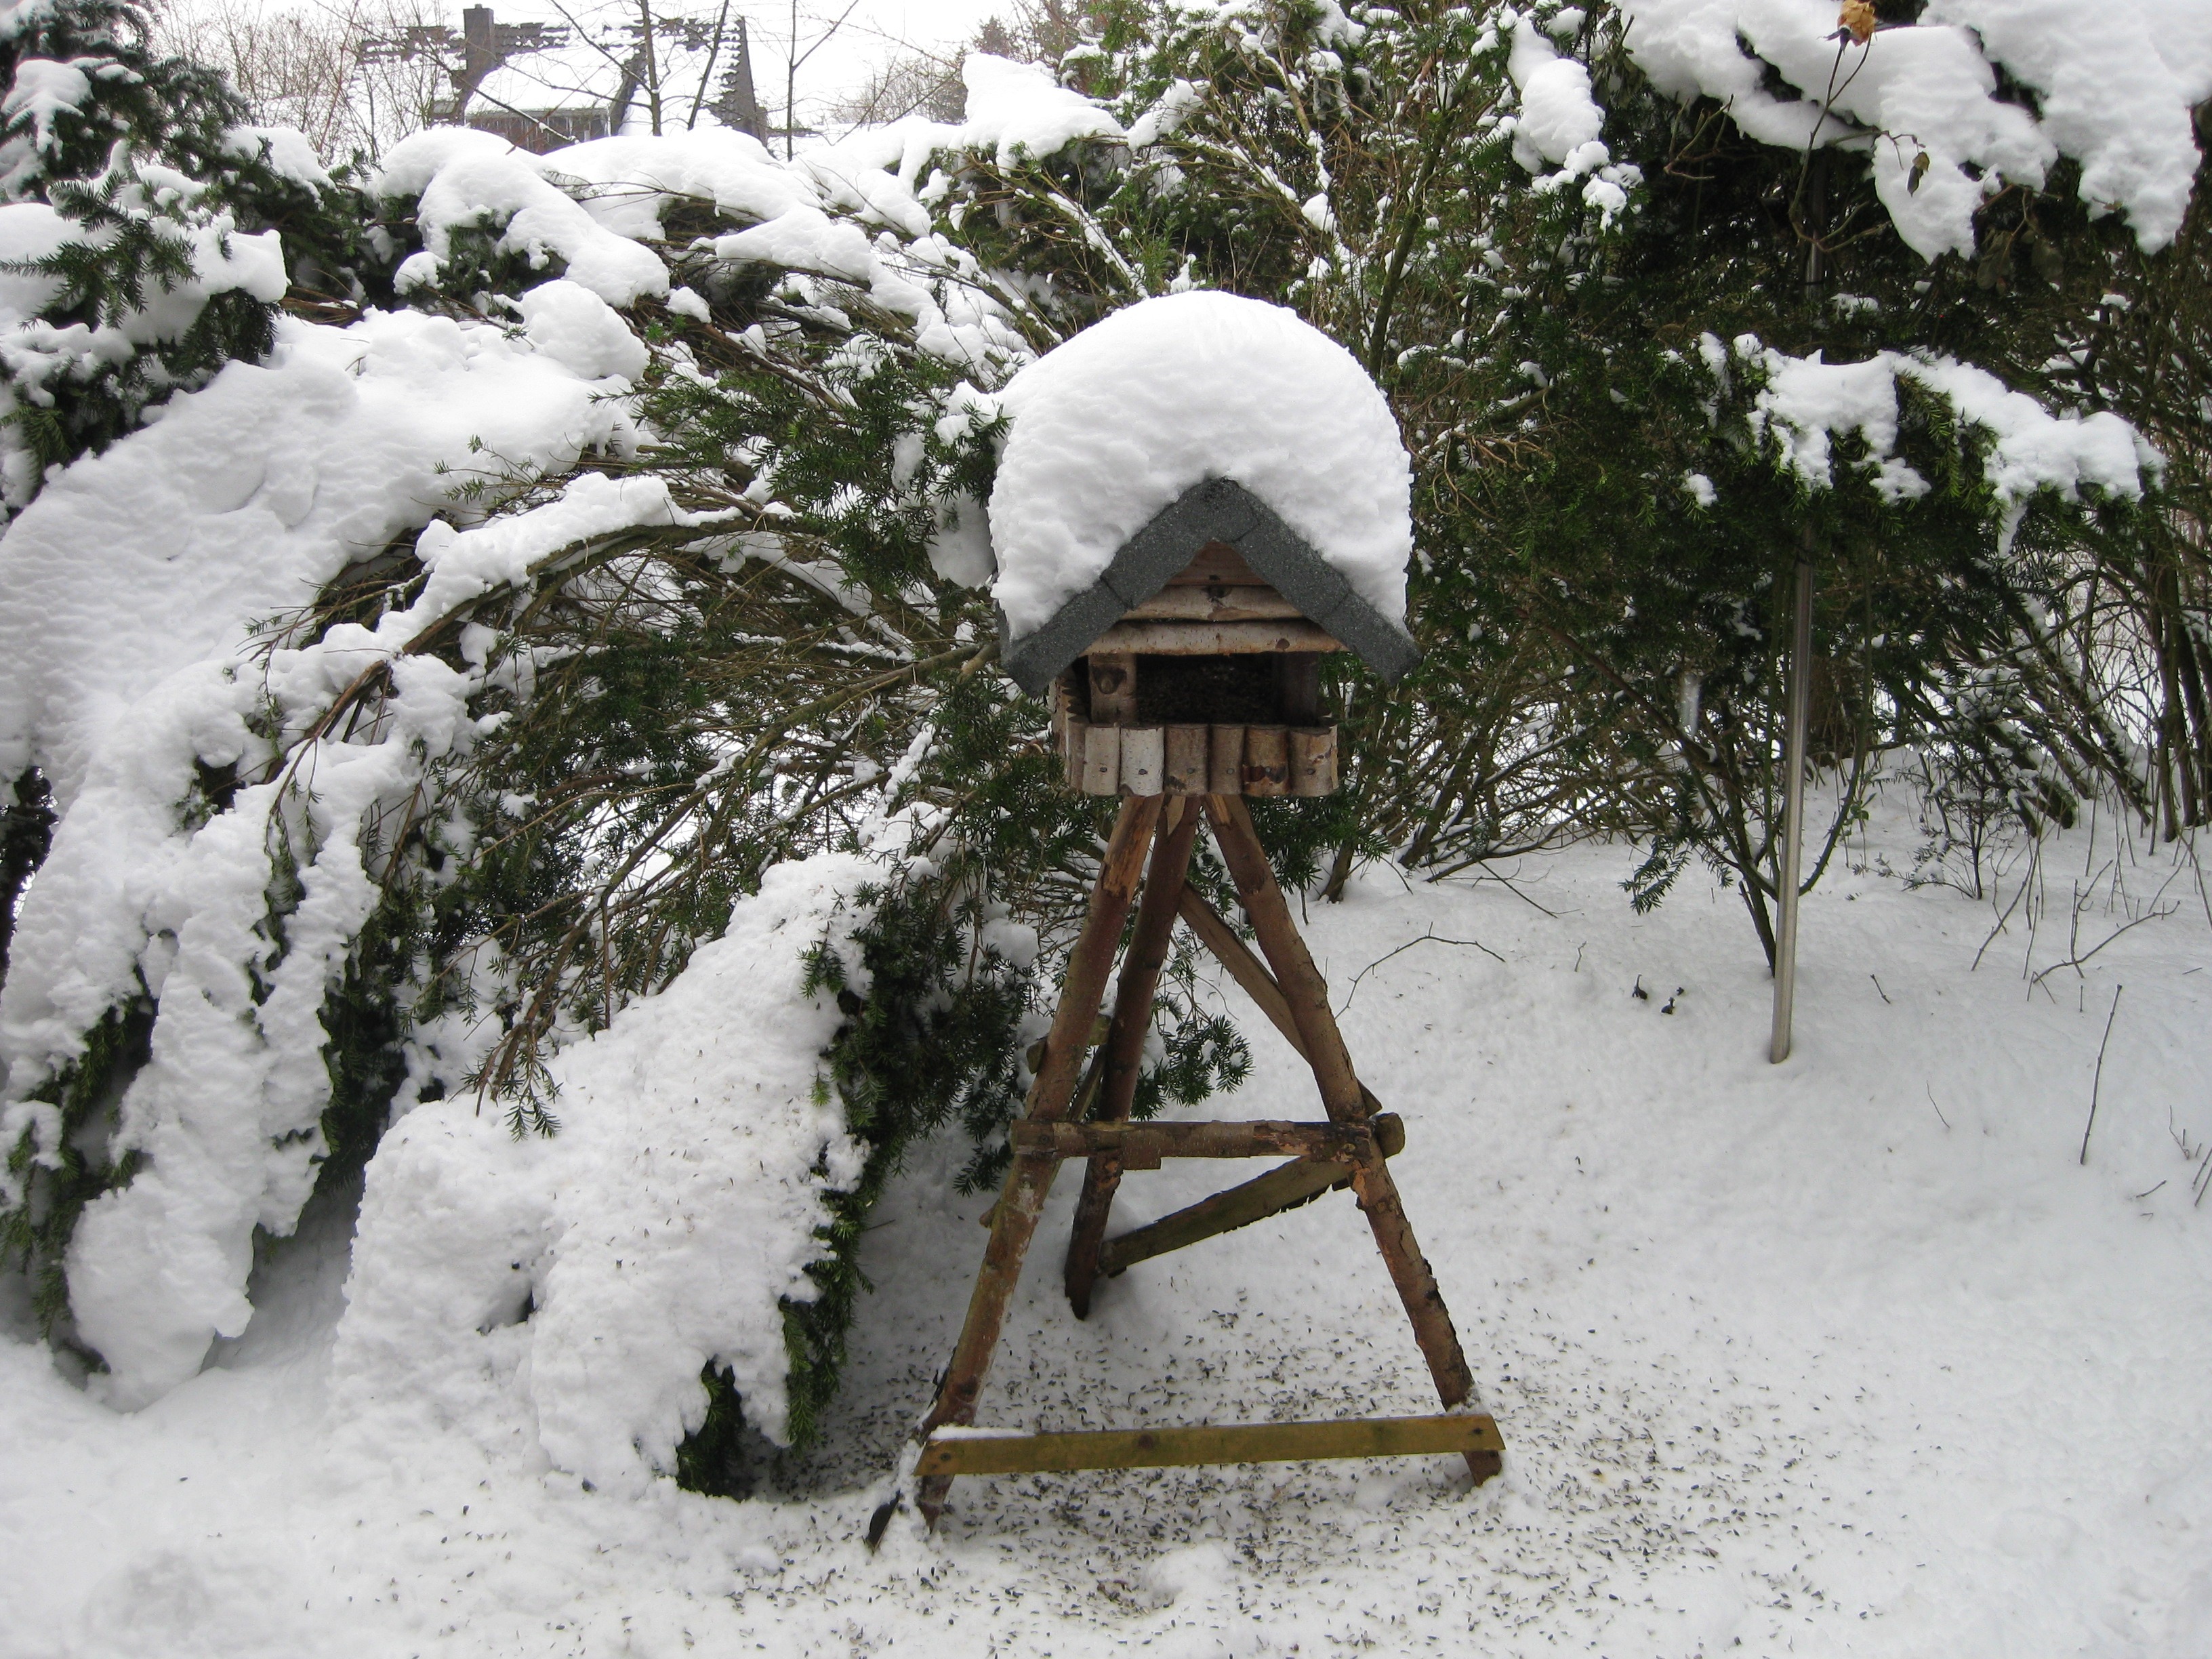
snow, winter, bird, weather, season, feeding, aviary, freezing